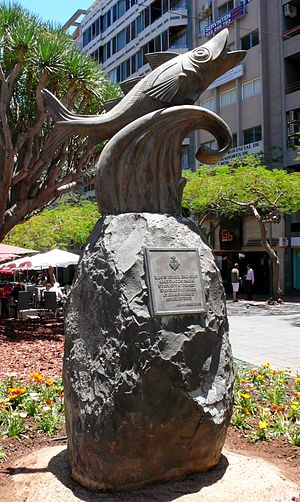
El Chicharro
Escultura alegórica al Chicharro.
Makrellen eller den, er en bronzeskulptur af en hestemakrel, der står i byen Santa Cruz de Tenerife på de kanariske øer. Skulpturen er blevet et symbol på byen og øen Tenerife.